Albyn School

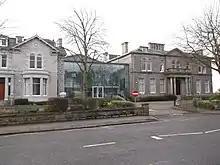
Albyn School in 2020

In 2009 and 2010 consecutively, Albyn School received the best Higher exam results among the schools in Aberdeen.